Hersbyholm

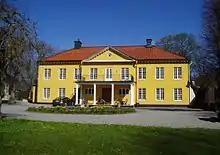
Hersbyholm manor in 2012.

The farm dates back to the 1400s. The farm was long known as one of the biggest agriculture farms in Lidingö. In the 13th century owned by Bo Jonsson who obtained the farm through an exchange with the son of Bridget of Sweden.